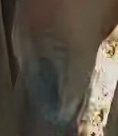
Face region: mouth_nostrils (mouth_chin_nostrils_and_profile)
Pain indicator: moderately_present